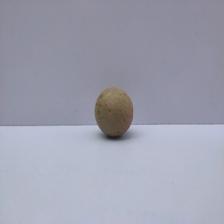
Size: Small